JoeGoaUk

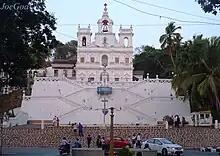
JoeGoaUk's photograph of Immaculate Conception Church in Panjim, taken in 2016

Naik expresses his belief that JoeGoaUk has a deep affection for Panjim, as well as Goa as a whole, and is motivated to extensively document various aspects of the region, regardless of whether they are positive, negative, or unsightly. However, Naik also emphasizes the need for citizens to harness this valuable repository of information in order to preserve what is rapidly being lost. Naik likens JoeGoaUk to the street artist Banksy, as he creates his own distinctive form of art through photojournalism and online activism.